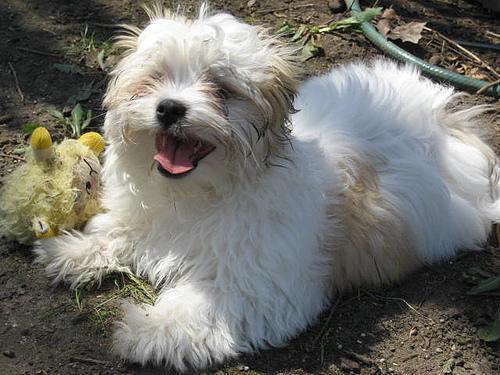
Shih-Tzu